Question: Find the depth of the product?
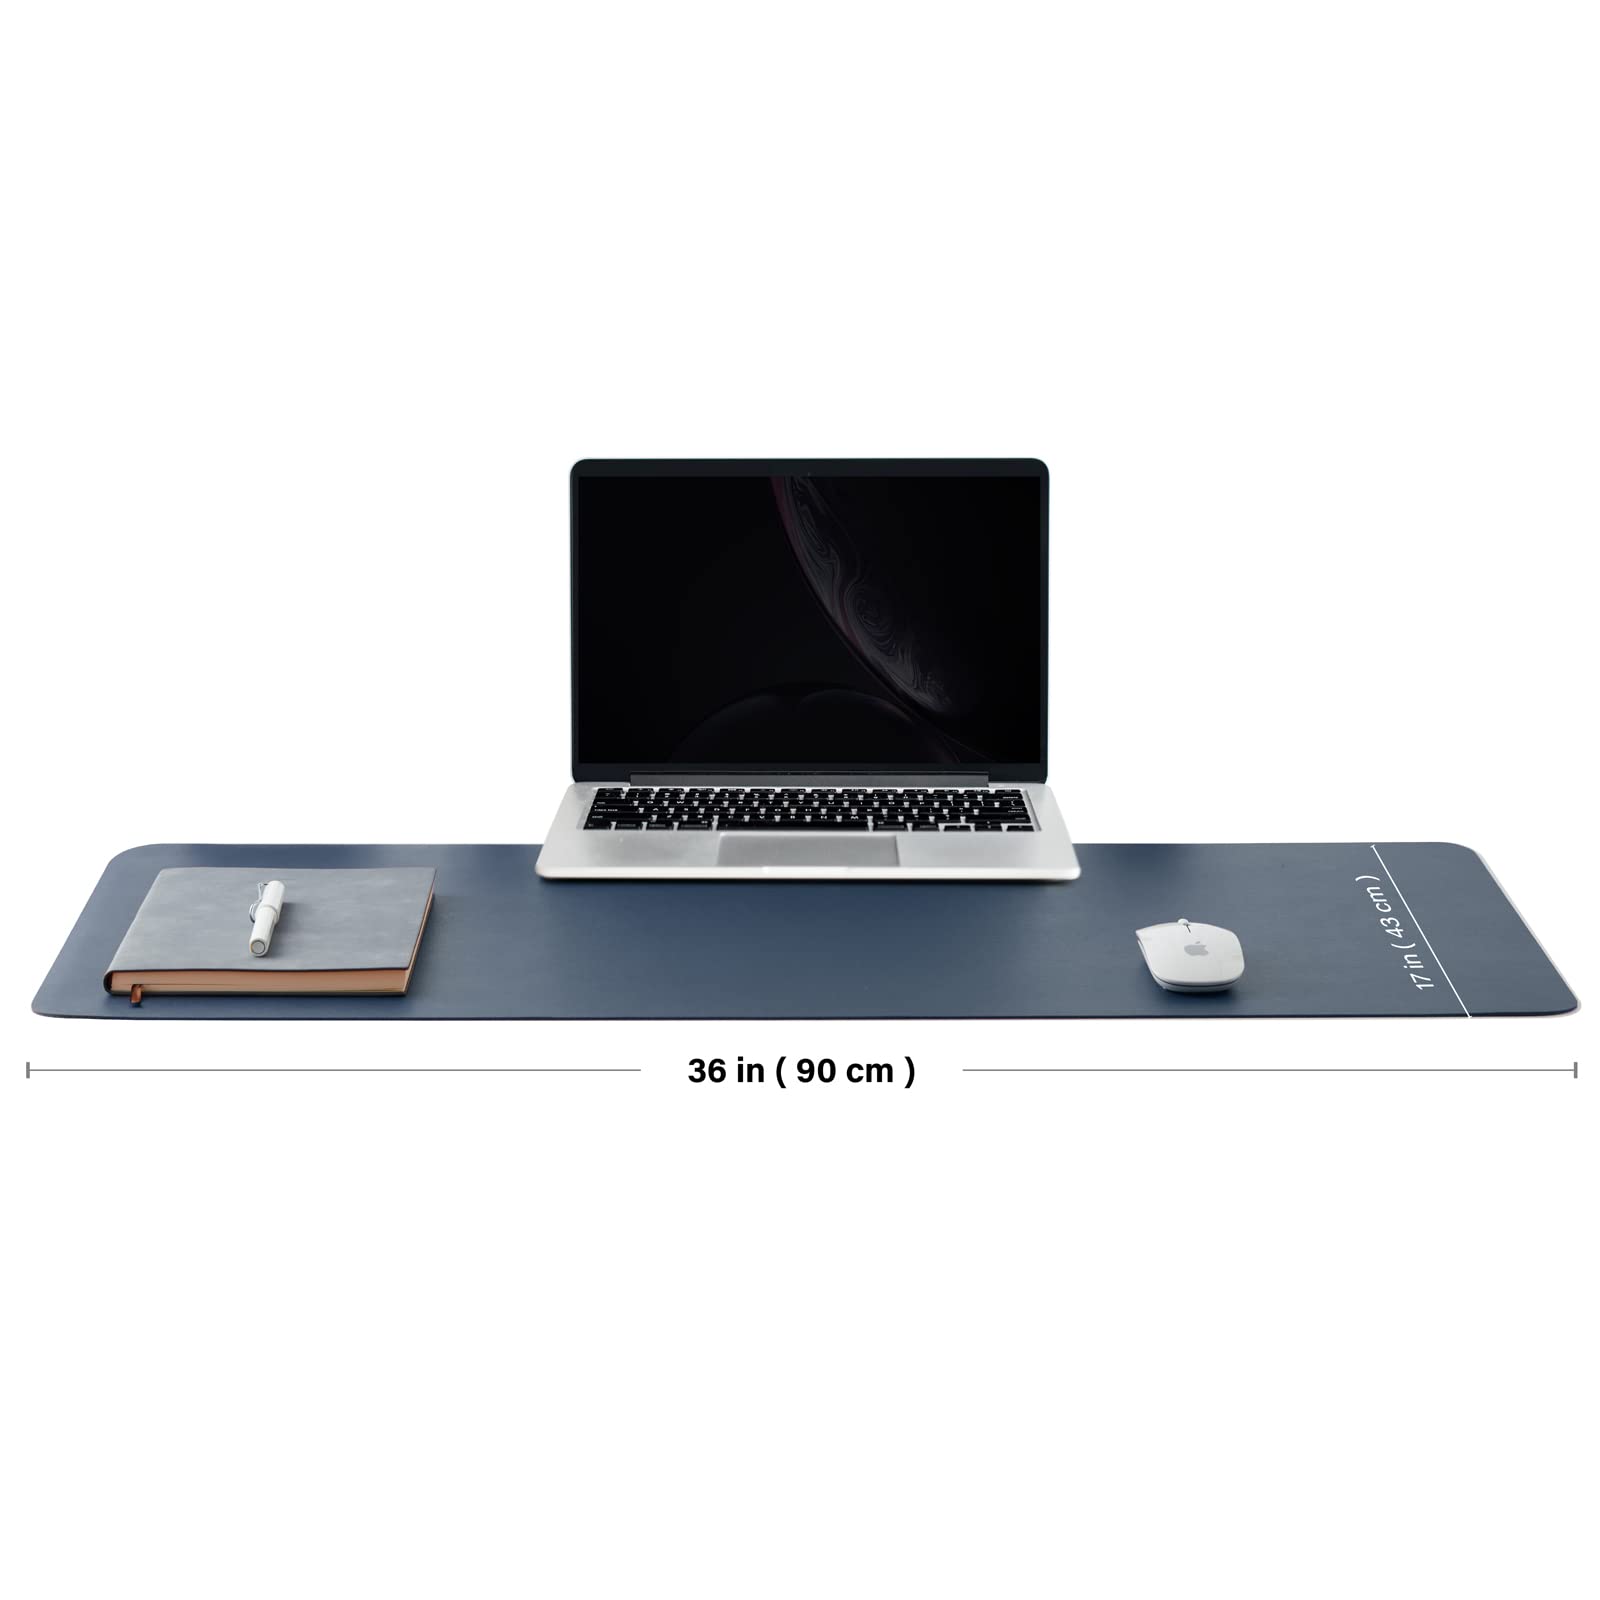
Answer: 43.0 centimetre